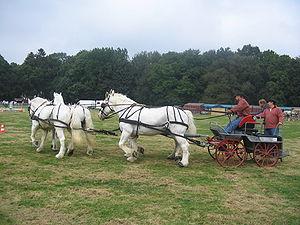
Wailly-Beaucamp est une commune française située dans le département du Pas-de-Calais en région Hauts-de-France.